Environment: real
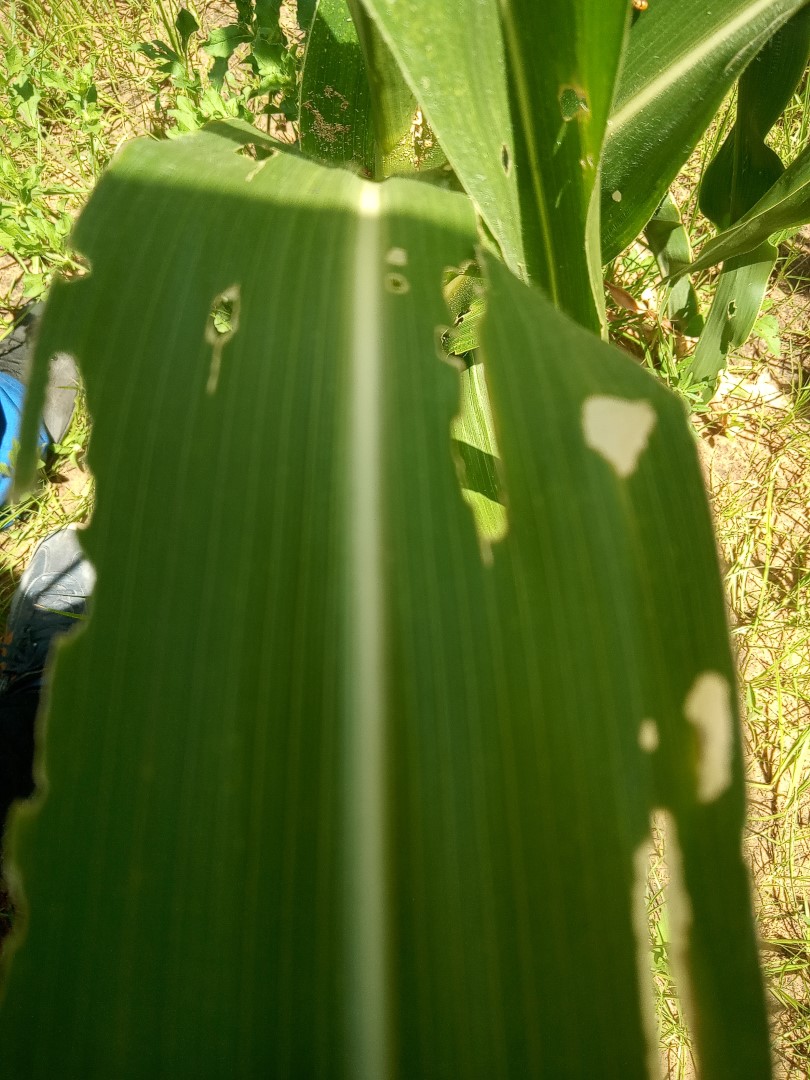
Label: fall_armyworm